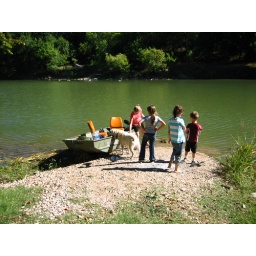
while the kids fish Yogi checks to see if they have any treats for him in the boat